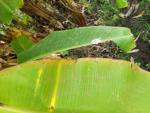
Label: xamthomonas